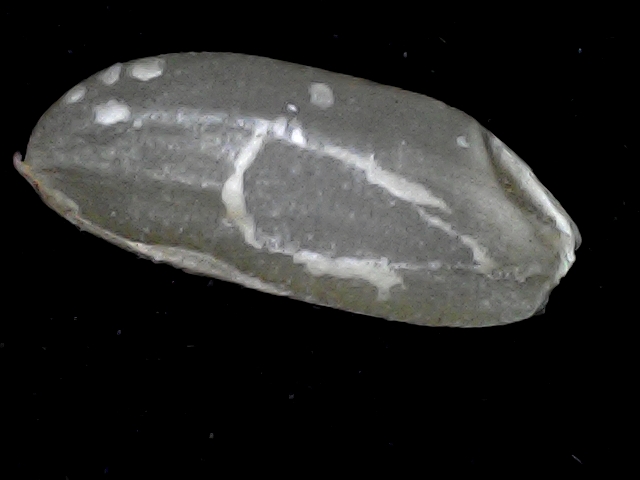
Rice variety: BD72